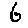
Label: 6